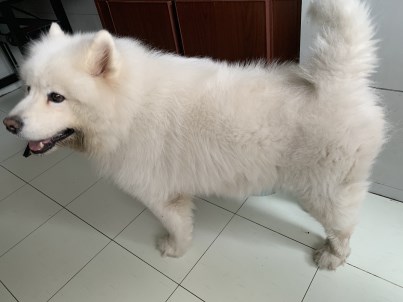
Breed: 2192-n000088-Samoyed